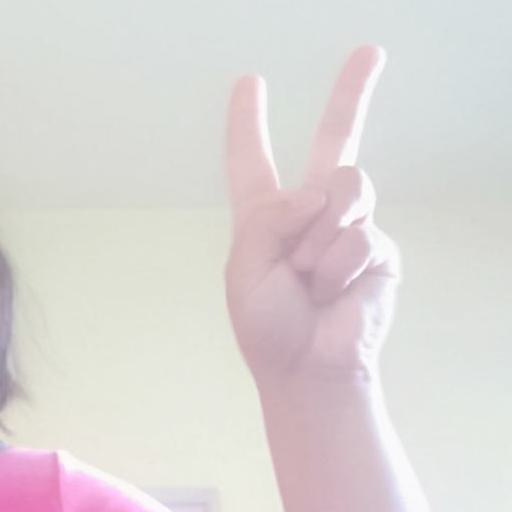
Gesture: peace